NLF and PAVN battle tactics

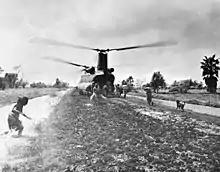
Workhorse of heavy lift and firebase construction- the Boeing CH-47 Chinook

As the American operation commenced, light scout helicopters flew ahead of the strike force at low level to detect opponents or draw their fire. Above the scouts, the helicopter gunships would lurk, ready to pounce on enemy movement, fire or fortifications. Behind and below the gunships came the "slicks." These transport choppers would sometimes carry "people sniffer" technology designed to detect chemical traces or fumes left from human waste, smoke or sweat- indicators that PAVN/VC troops might be hiding nearby. People sniffing often required steady low altitude flying to improve reliability of results. Once PAVN/VC were detected, hiding places might be saturated with Tear gas. If flushed out, the enemy was attacked by the gunships, and the transports began to land infantry to surround the target and seal off escape routes. Artillery firebases would then begin their fires to smash the opposition, bombard exit routes and provide cover for the American infantry. US troops on such operations did not usually drive home attacks with direct assault, but sealed the enemy in a ring, while he was worked over by artillery and gunship strikes. Fixed-wing aircraft were on call. This "surround and pound" approach substituted metal for men and lowered US casualties, but in turn caused massive noncombatant civilian casualties.